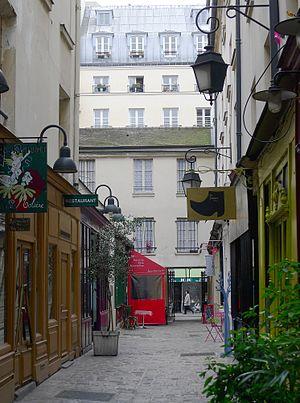
Passage Molière - Paris III This building is inscrit au titre des Monuments Historiques. It is indexed in the Base Mérimée, a database of architectural heritage maintained by the French Ministry of Culture,
Le passage Molière est une voie du 3ᵉ arrondissement de Paris, en France.